Théodule Ribot

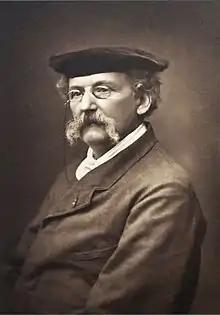
Théodule Ribot

Théodule-Augustin Ribot (August 8, 1823September 11, 1891) was a French realist painter and printmaker.